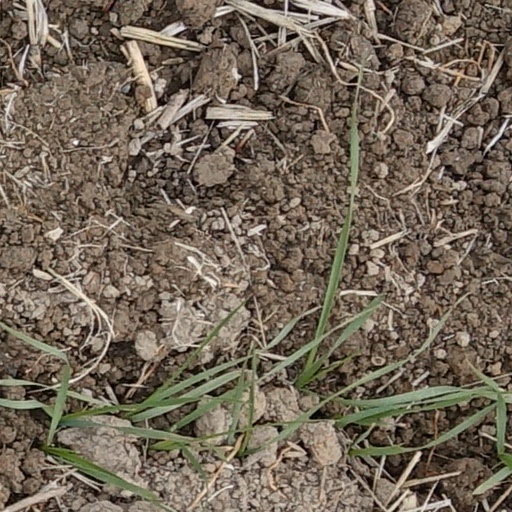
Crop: wheat